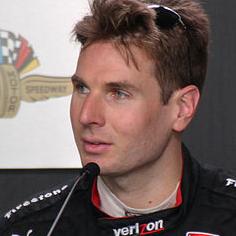
Age: 33